Baltic Exchange (building)

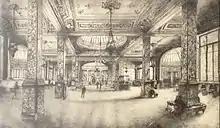
Photograph of engraving by Joseph Finnemore of the Baltic Exchange dated 1918

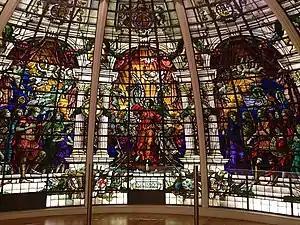
Stained glass window from the old Baltic Exchange building (now in the National Maritime Museum)

On 10 April 1992 at 9:20 pm, the façade of the Exchange's offices at 24–28 St Mary Axe was partially demolished, and the rest of the building was extensively damaged in a huge Provisional Irish Republican Army (IRA) bomb attack. The one-ton bomb killed three people whilst 91 were wounded. The bombing came a day after the General Election.